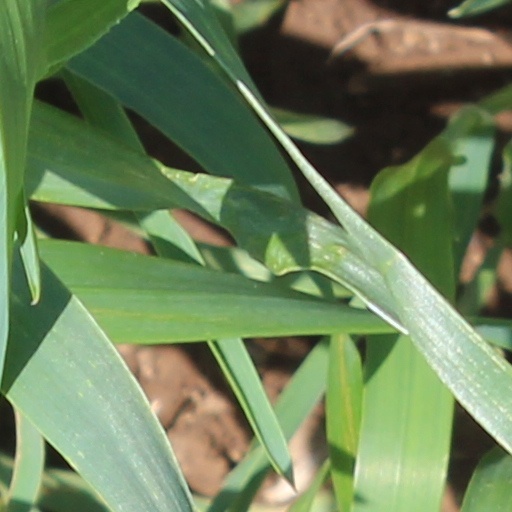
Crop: wheat